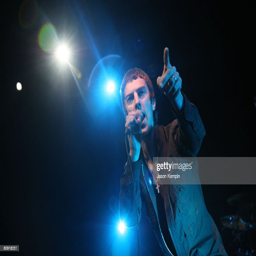
artist of the rock band performs in concert .